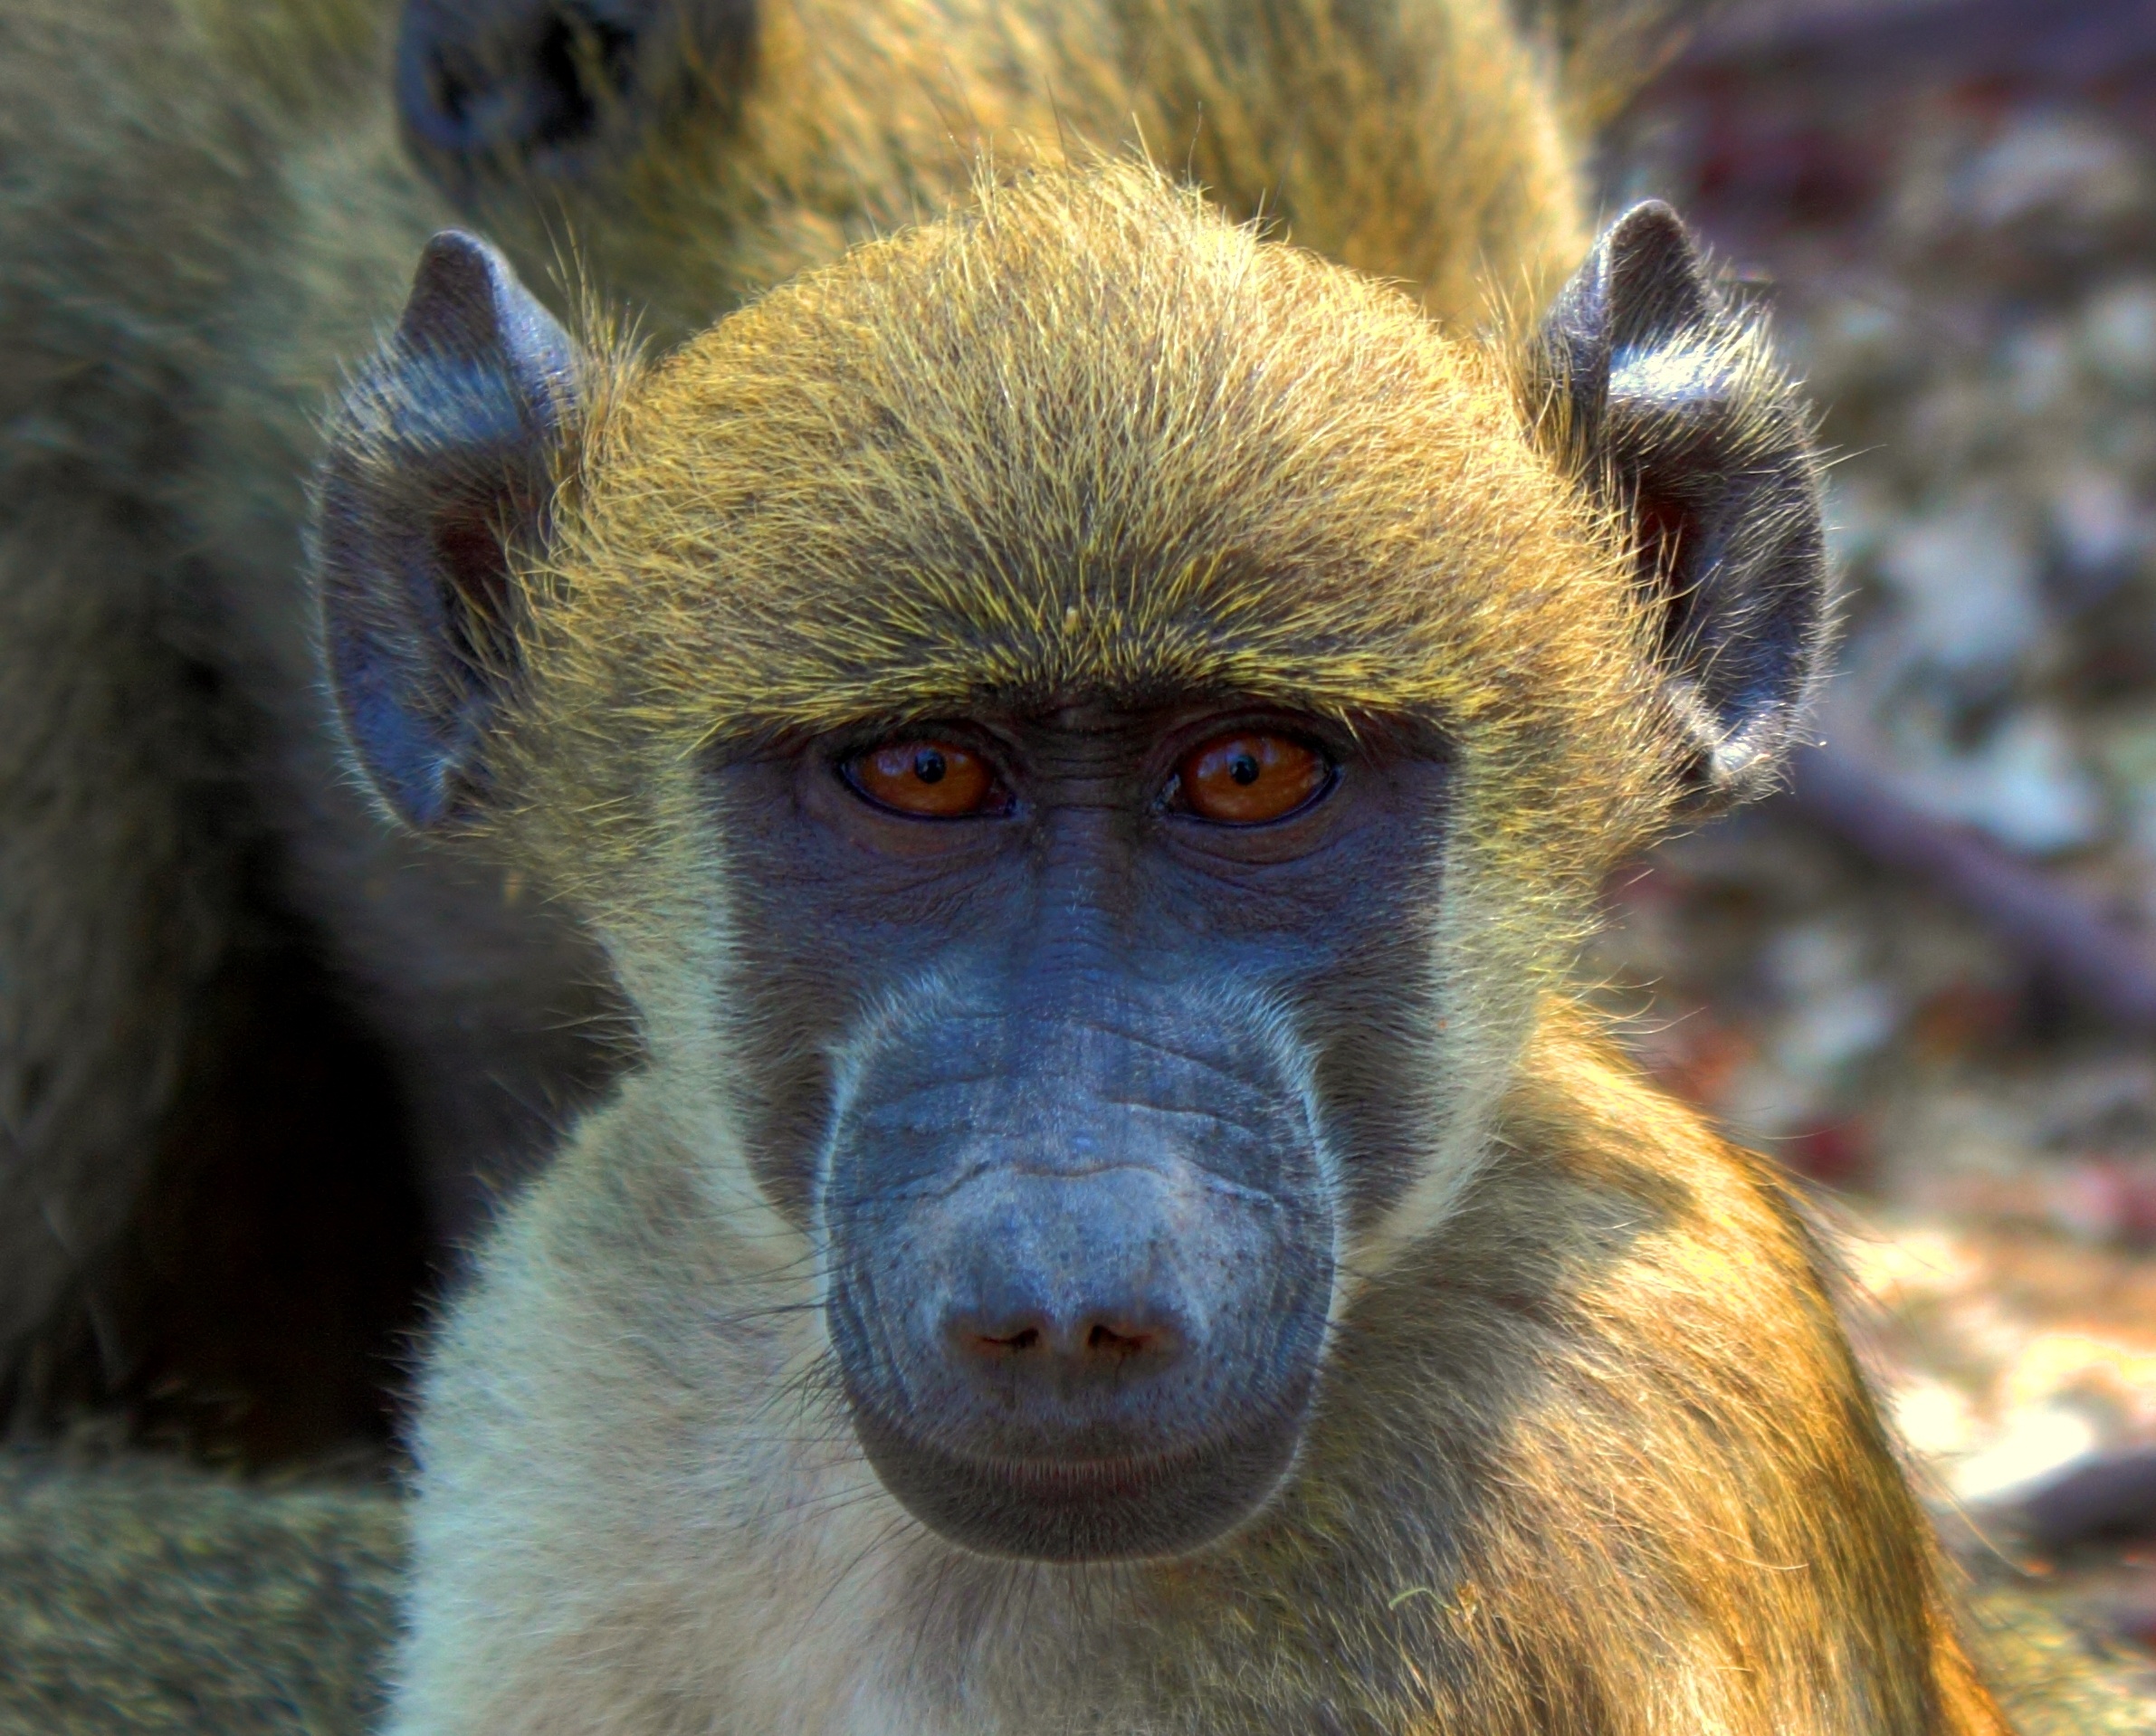
wildlife, mammal, fauna, primate, drill, baboon, vertebrate, macaque, old world monkey, tufted capuchin